Prem Aamar

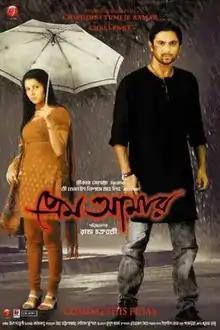
Official poster

Prem Aamar is a 2009 Bengali coming-of-age romantic action drama film directed by Raj Chakraborty. It stars Soham Chakraborty and Payel Sarkar, and was released on 9 October 2009. It is a remake of the Tamil-Telugu bilingual blockbuster film "7G Rainbow Colony".